Puncheon Run Connector

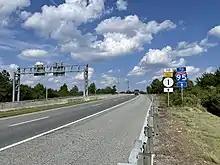
The Puncheon Run Connector eastbound past US 13 in Dover

The Puncheon Run Connector begins at an at-grade intersection with US 13 in the city of Dover, heading to the northeast as a four-lane freeway. The intersection with US 13 has no access from southbound US 13 to the freeway. After passing over South State Street and Puncheon Run, the freeway curves to the east and runs between woods and the parallel Puncheon Run to the south and residential and commercial development to the north. The road crosses over the St. Jones River in marshland and continues east-northeast, passing between a residential neighborhood to the south and the Delaware Department of Transportation (DelDOT) headquarters to the north before coming to an eastbound exit and westbound entrance at Bay Road. Immediately after the Bay Road interchange, the Puncheon Run Connector merges into the northbound direction of the DE 1 toll road at a partial interchange a short distance to the north of Dover Air Force Base, with access to northbound DE 1 and from southbound DE 1.